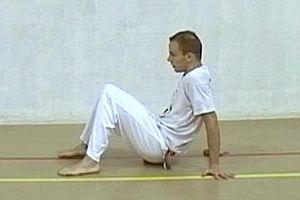
La queda de quatro est une position de capoeira qui consiste à se tenir de dos au sol sur quatre appuis: les deux mains et les deux jambes. C'est une position adoptée en cas de chute et/ou pour un déplacement bref au sol.